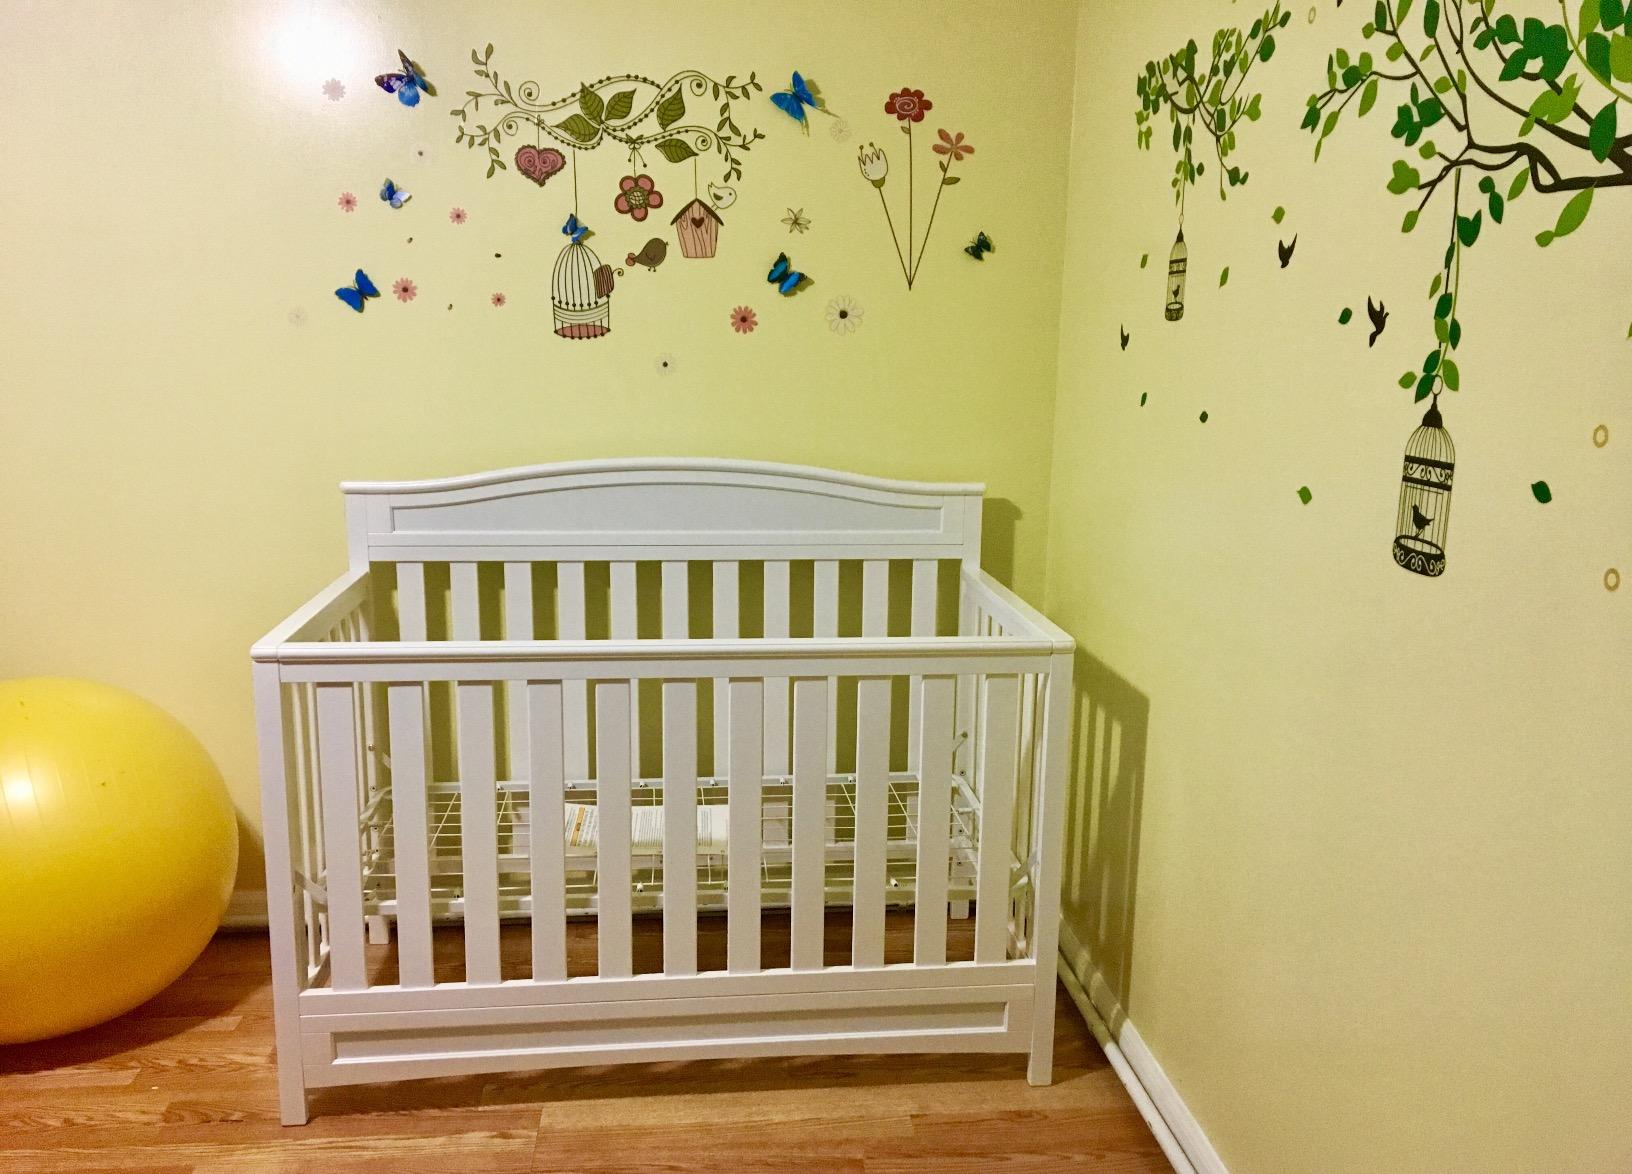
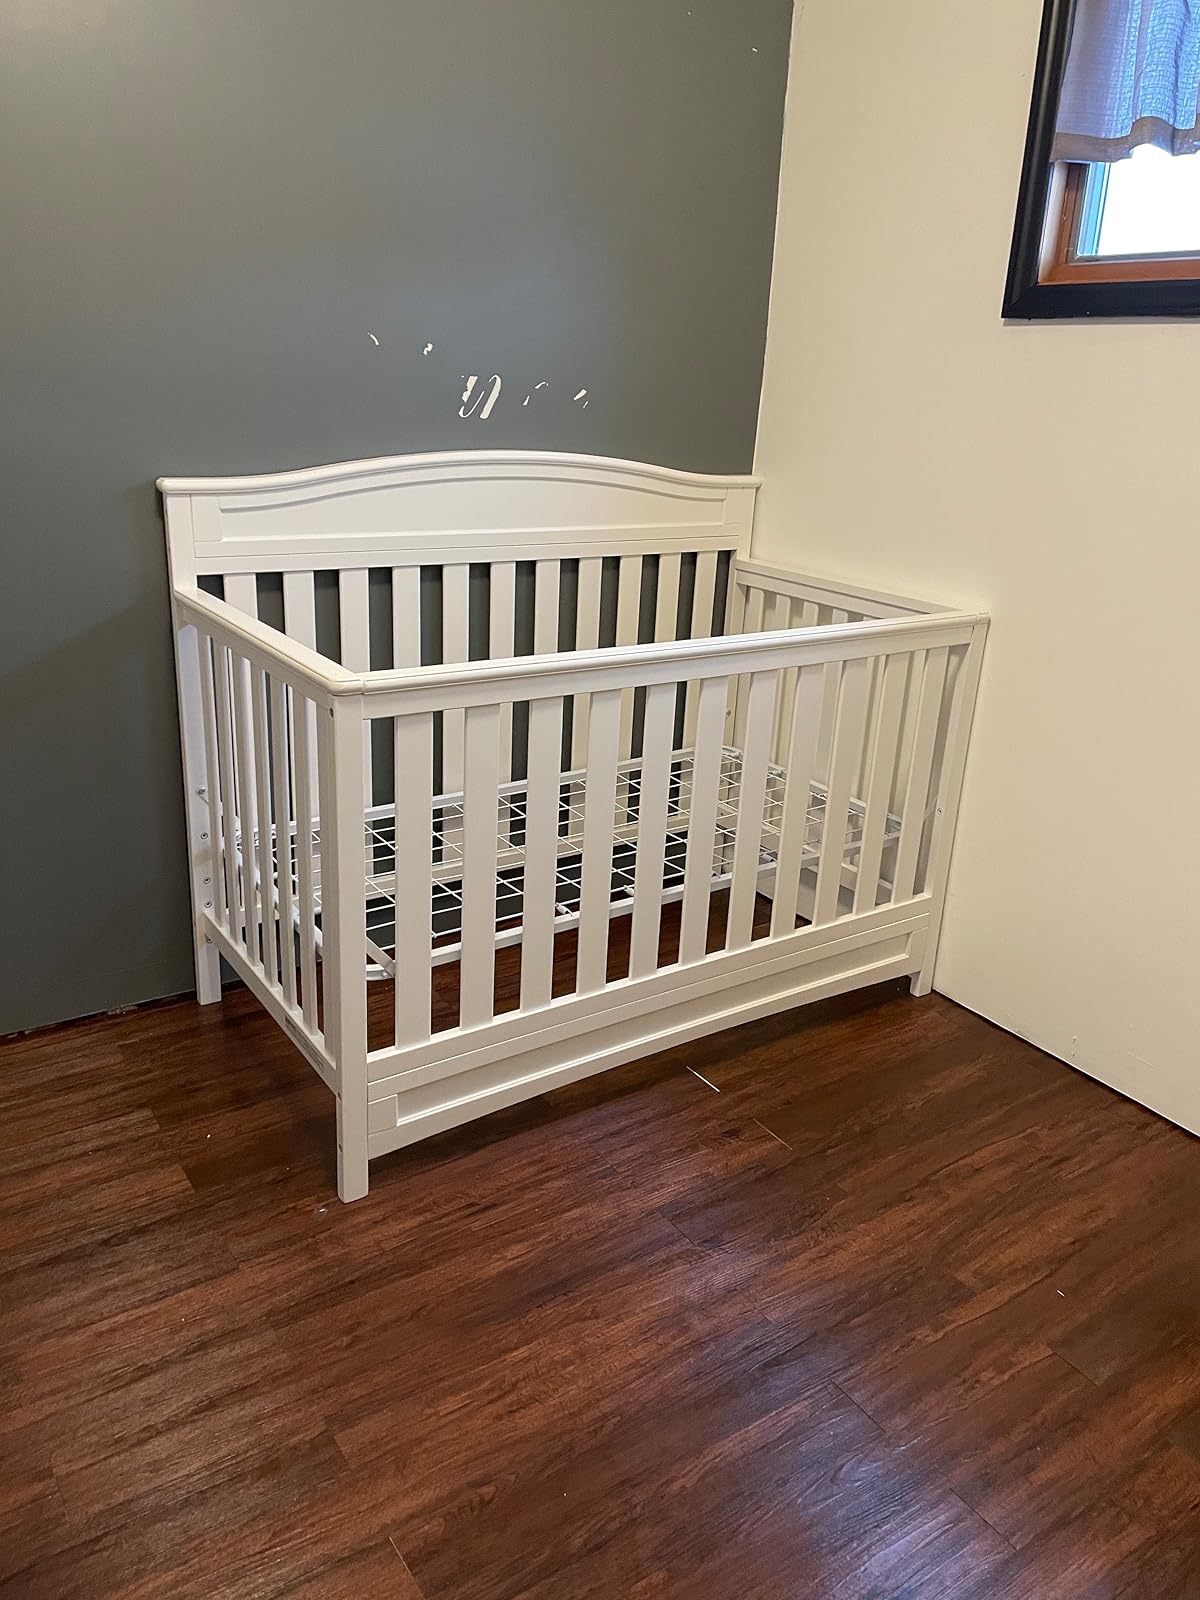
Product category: products_crib
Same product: yes